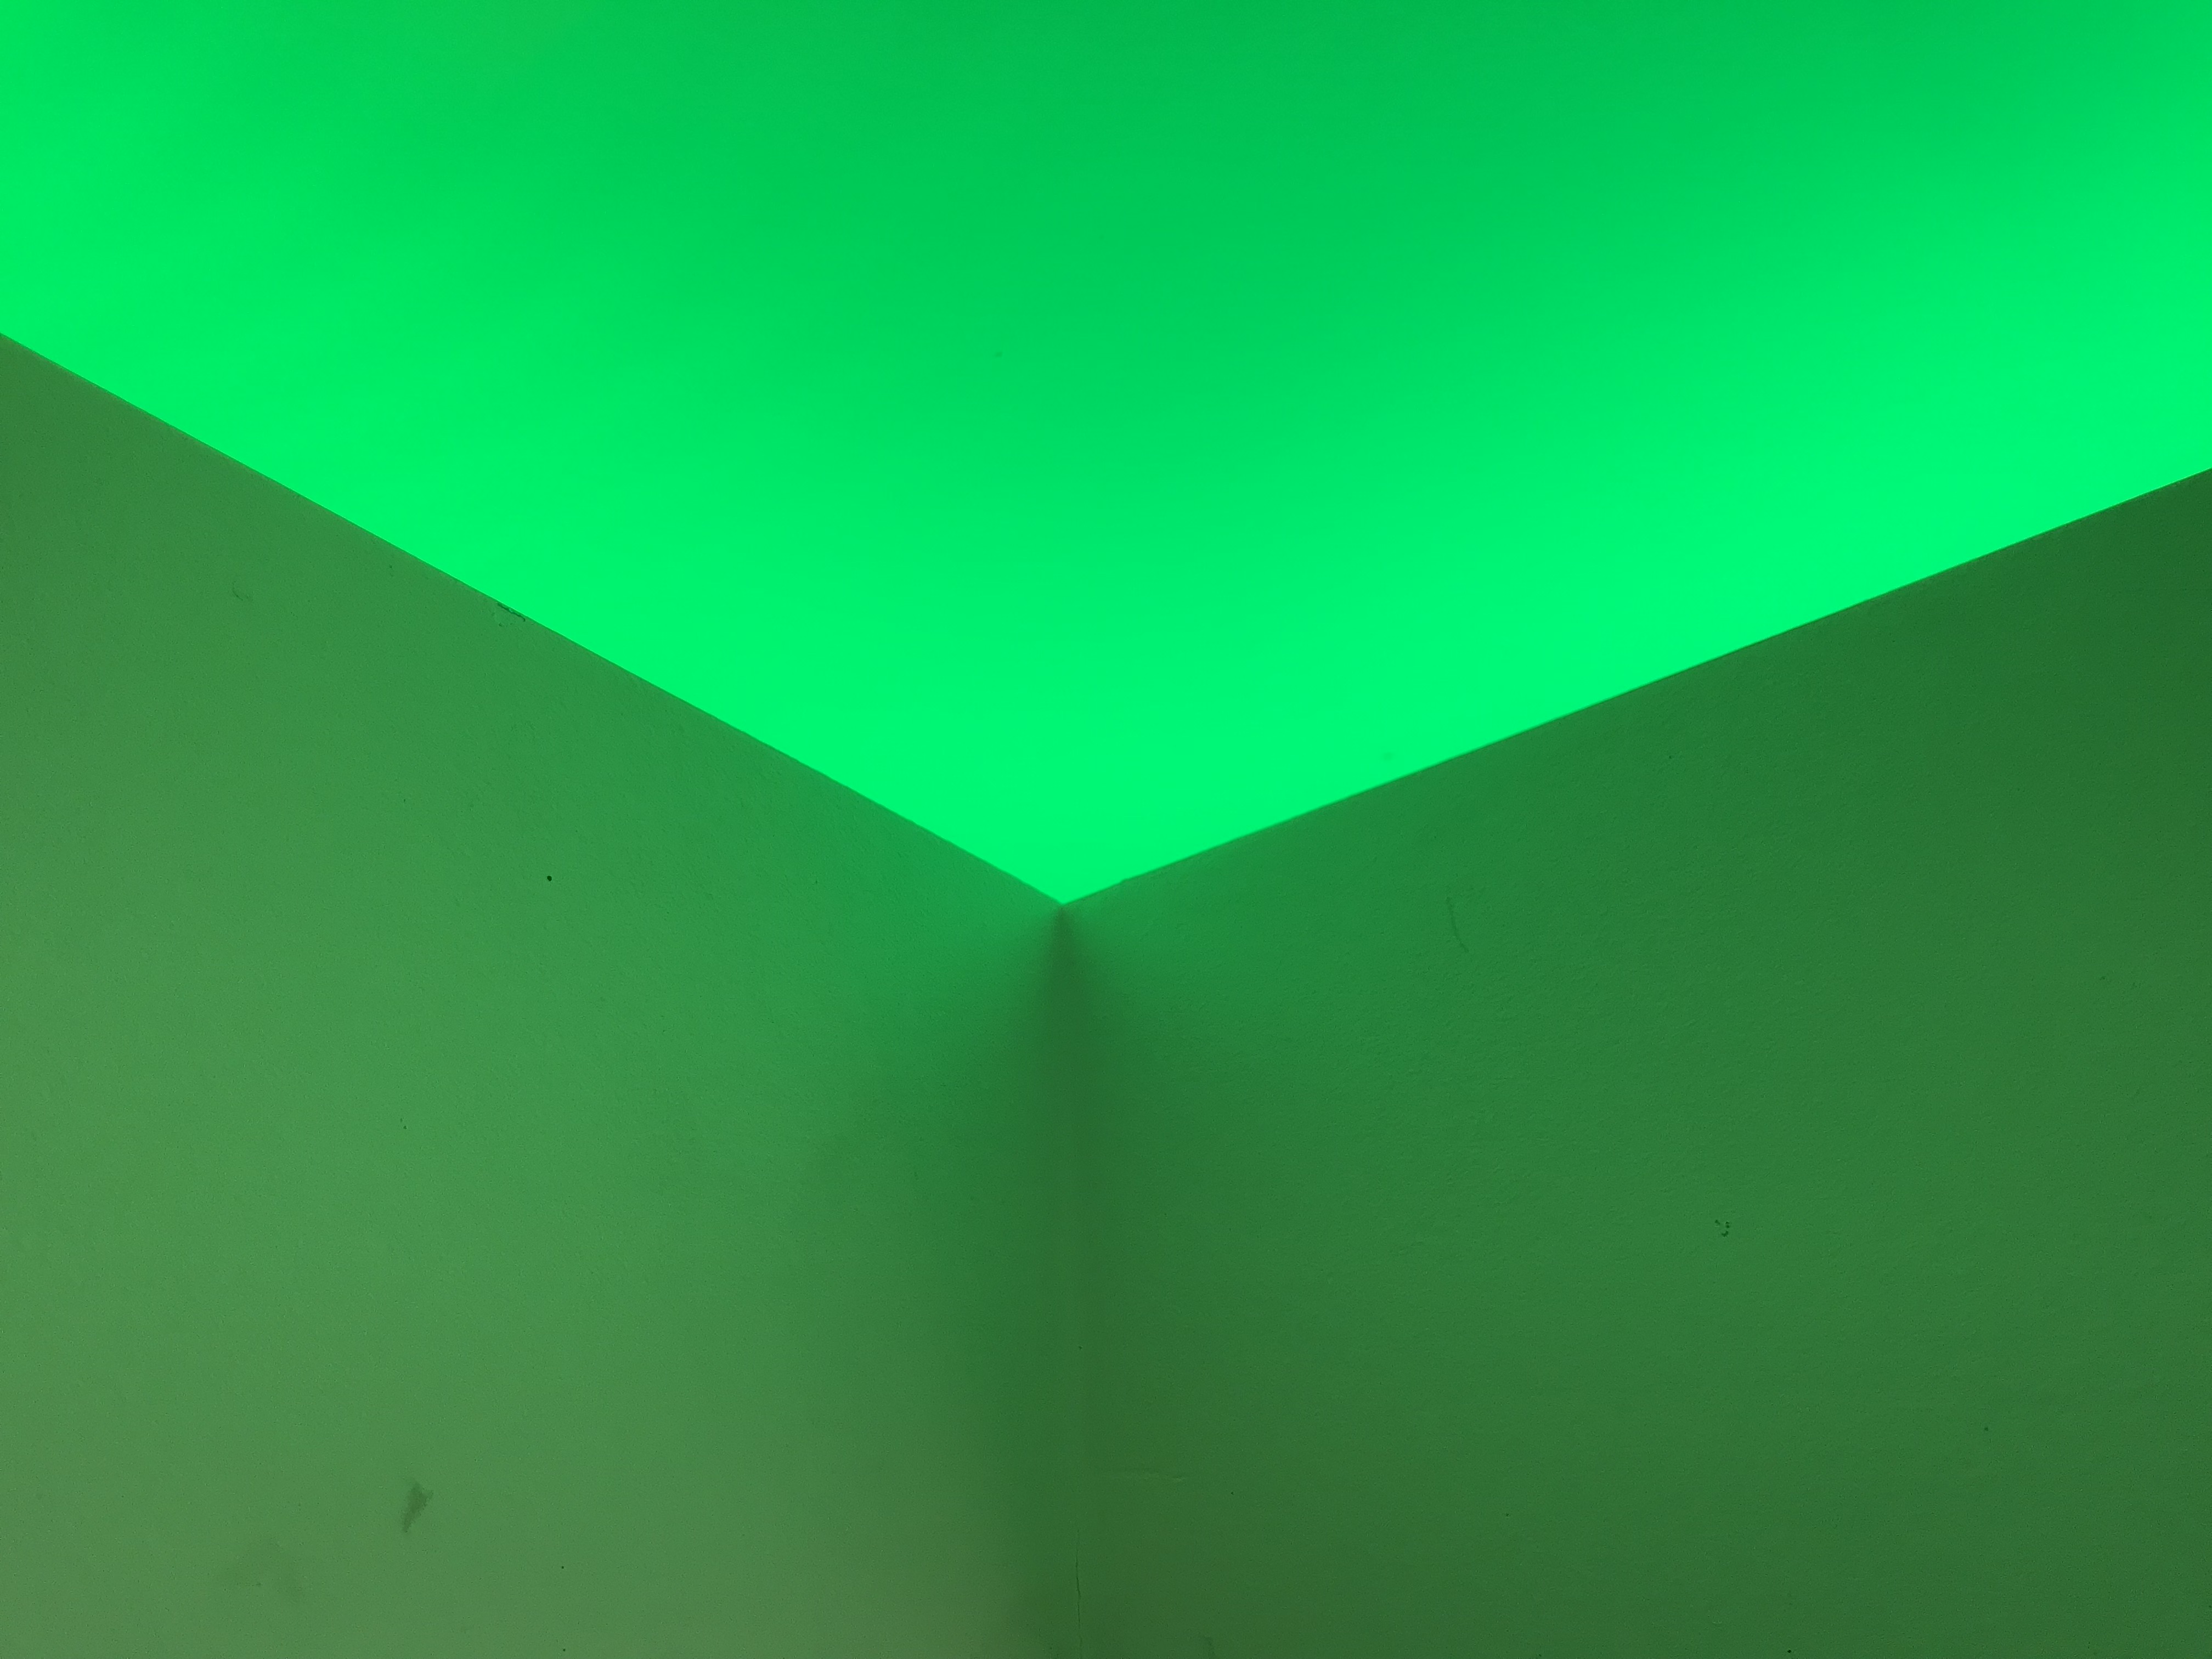
green, LED strip, corner, background, colorful, yellow, turquoise, aqua, line, ceiling